Southport Town Hall, Queensland

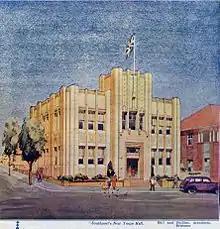
Southport Town Hall, 1935

The former Southport Town Hall is a two storeyed rendered brick and concrete building situated on the corner of Nerang and Davenport Streets, Southport. The front facade of the building is set back from the Nerang Street footpath, allowing for a small lawned entrance court.